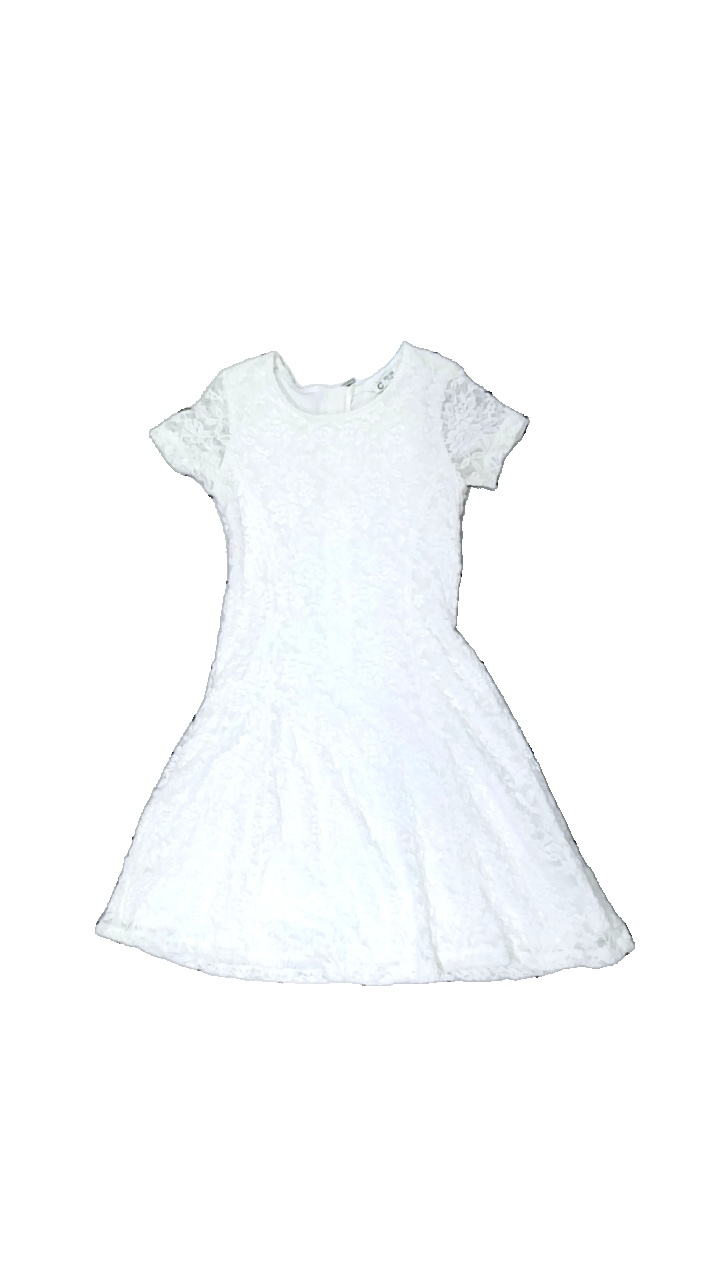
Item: Dress (Children)
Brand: Cubus
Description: vit spetsklänning med blommönster små fläckar längst ner
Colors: White
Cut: Regular
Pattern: Lace
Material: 55% nylone 45% polyester
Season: Summer
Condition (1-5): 3
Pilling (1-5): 5
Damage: fläckar
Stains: Minor
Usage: Reuse
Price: <50